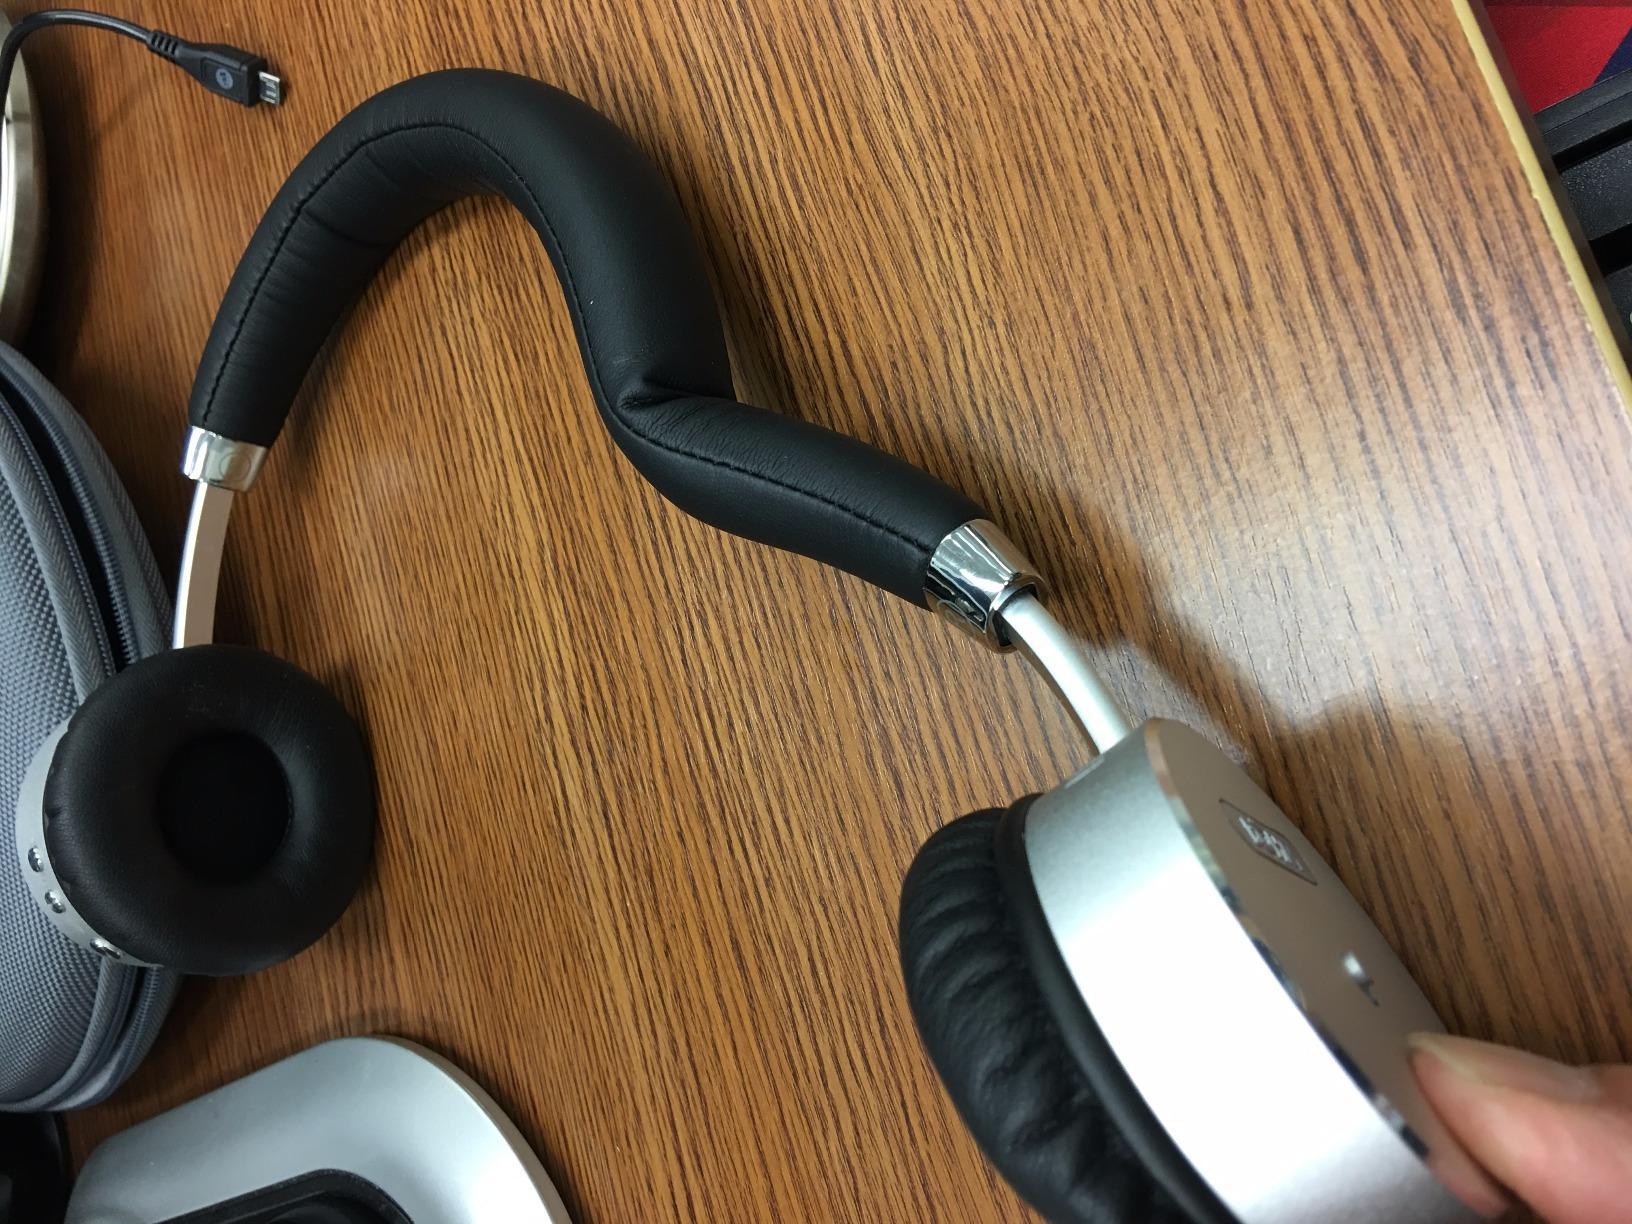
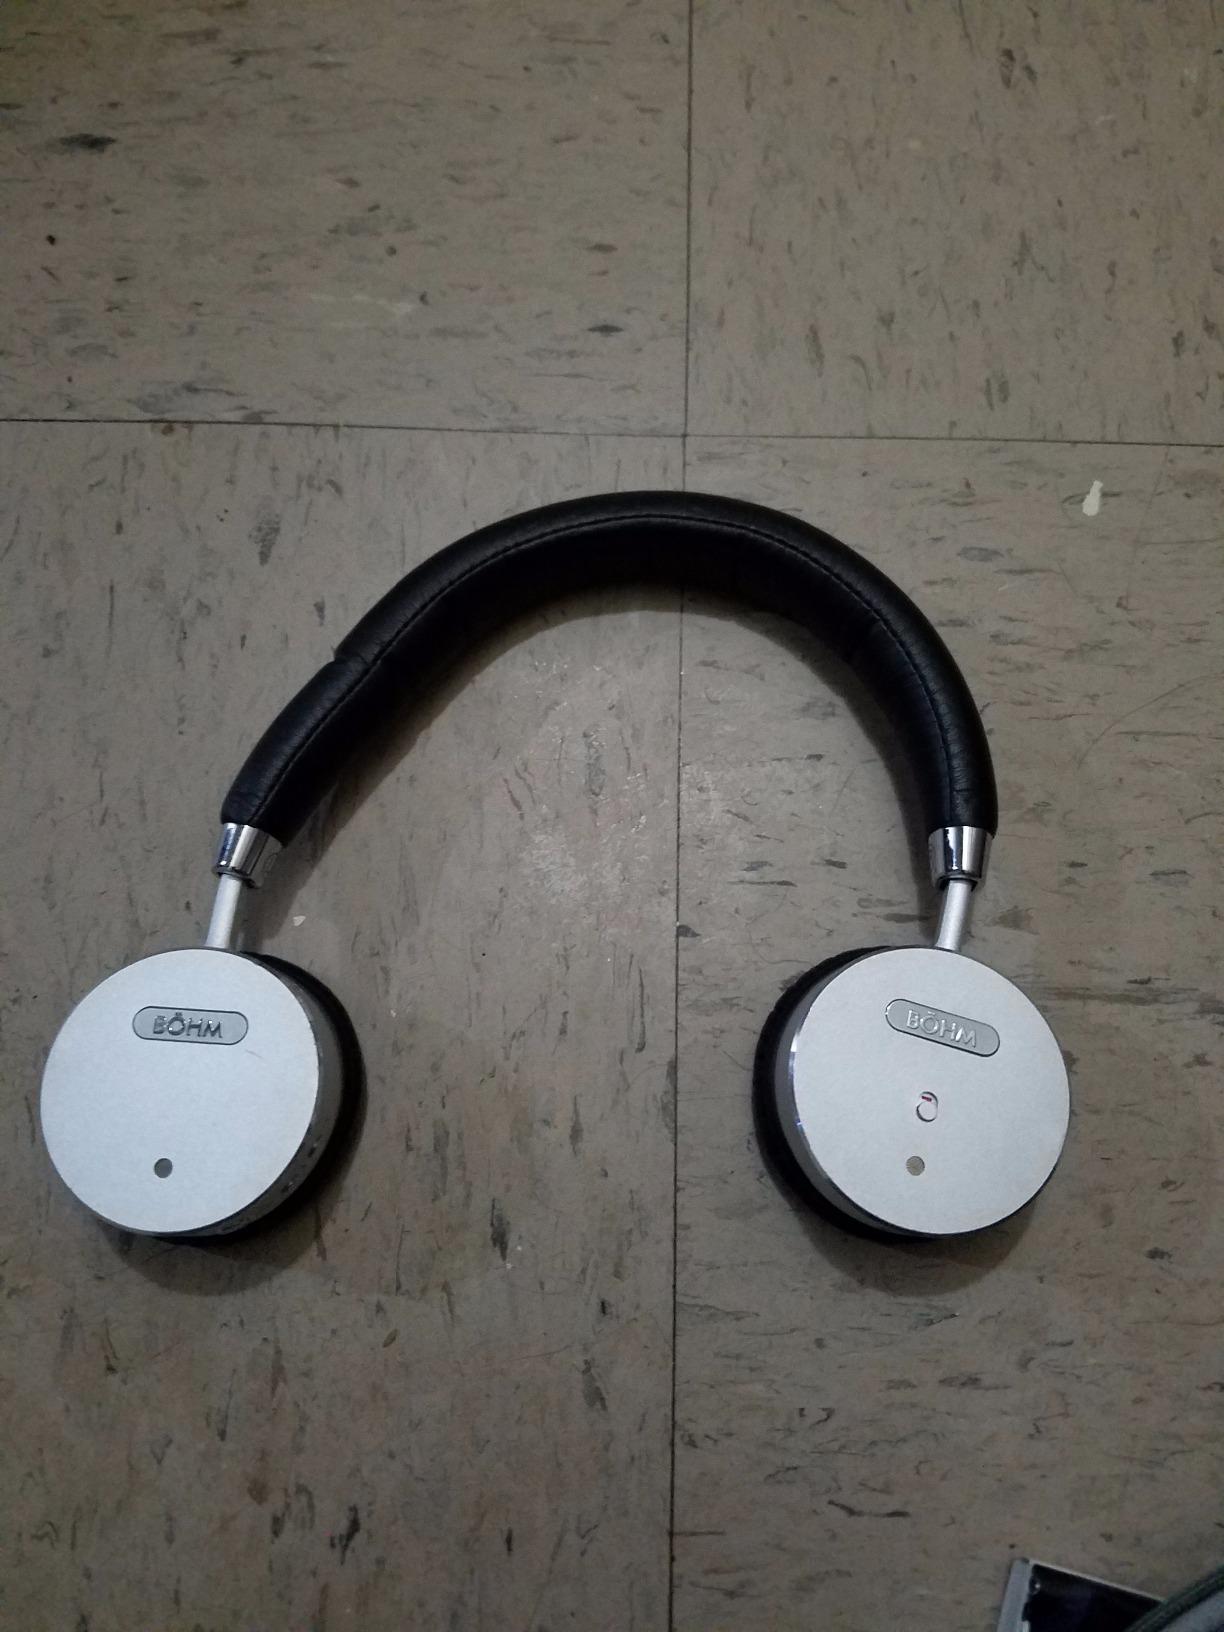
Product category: headphones
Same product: yes